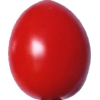
Label: tomato_cherry_red